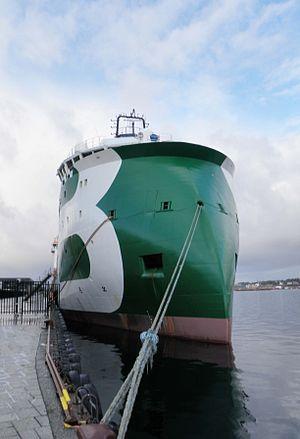
L'étrave est dans la marine en bois une pièce ou un ensemble de pièces de charpente de la coque d'un navire permettant l'assemblage de l'avant du bordé. Elle reçoit, dans une râblure, l'extrémité avant des bordages. Elle prolonge la quille, quand elle existe jusqu'au cul du bateau.
Le Bourbon Orca est un remorqueur de relevage d'ancres et navire de d'approvisionnement navire. Ces navires de ravitaillement de remorqueurs de manutention d'ancres sont principalement construits pour manipuler les ancres des plates-formes pétrolières, les remorquer jusqu'à leur emplacement et les utiliser pour sécuriser les plates-formes en place. Les navires AHTS servent parfois aussi de navires d'intervention d'urgence et de sauvetage et de transport de ravitaillement. Il a été construit en Norvège par Ulstein Verft AS à Ulstein et lancé en 2006 pour la société Bourbon Group Norvège.